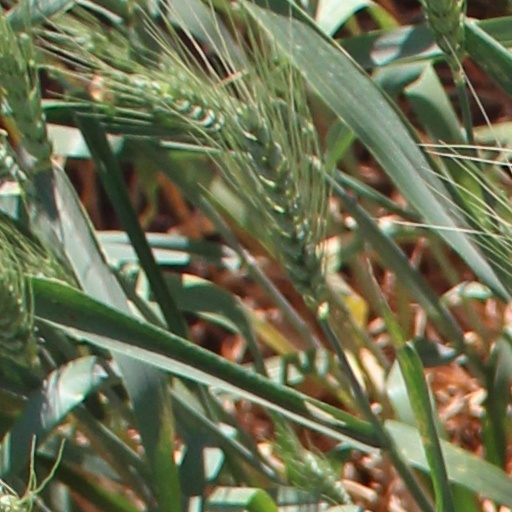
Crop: wheat